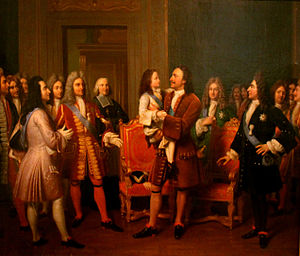
Aserbajdsjans Nationale Kunstmuseum / Billedkunst
Aserbajdsjans Nationale Kunstmuseum er det største kunstmuseum i Aserbajdsjan. Det blev grundlagt i 1936 i Baku og blev i 1943 opkaldt efter Rustam Mustafayev, [1] en fremtrædende Aserbajdsjansk scenisk designer og teaterkunstner. Museet består af to bygninger, der står ved siden af hinanden. Museets samlede samling inkluderer over 15.000 kunstværker. Der er over 3.000 genstande i 60 rum i den permanente udstilling. Cirka 12.000 genstande opbevares på lagre. Museet ændrer udstillingerne med jævne mellemrum, så flere af disse kunstværker midlertidigt kan vises. For tiden ligger museet på 2 bygninger, der blev bygget i det 19. århundrede.